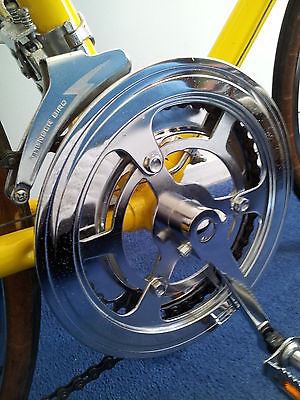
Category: bicycle